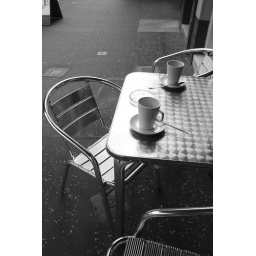
Sidewalk seating in black and white